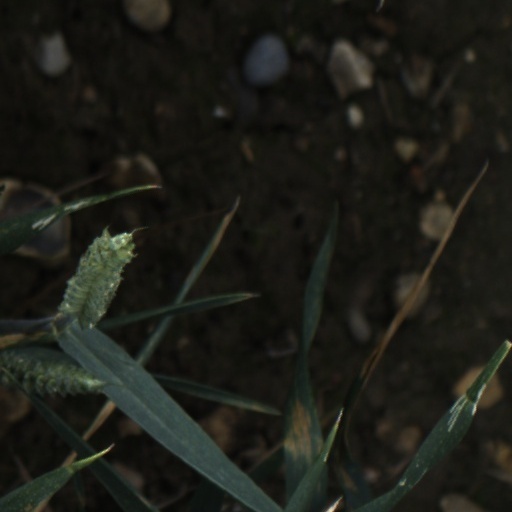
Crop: wheat